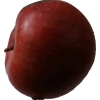
Label: Apple 17